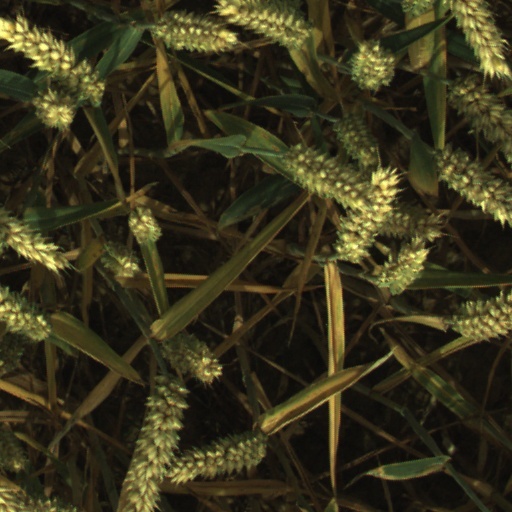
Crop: wheat